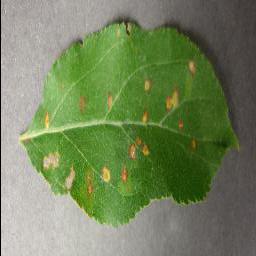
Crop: apple
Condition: cedar_rust